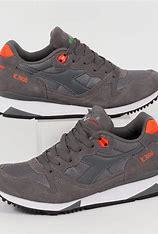
Brand: Diadora
Model: V7000